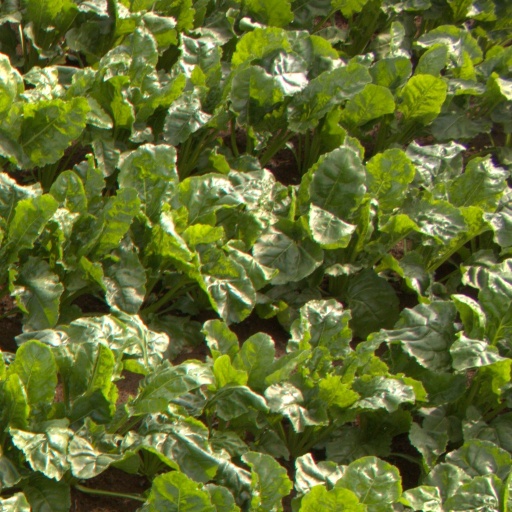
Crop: sugar beet